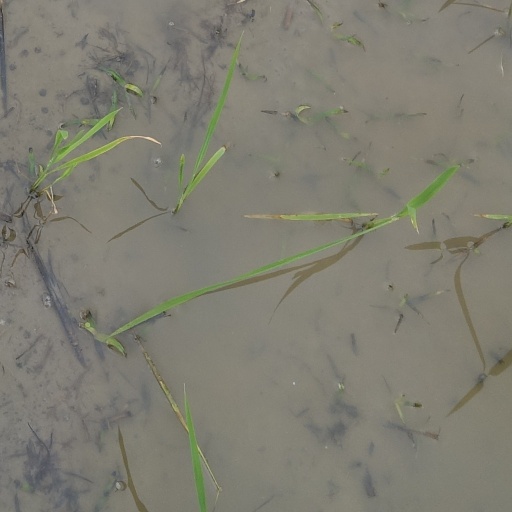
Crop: rice